Charlotte Walker

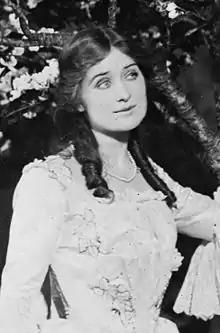
Walker in 1902 Broadway play "The Crisis"

Charlotte Ganahl Walker (December 29, 1876March 23, 1958) was a Broadway theater actress.